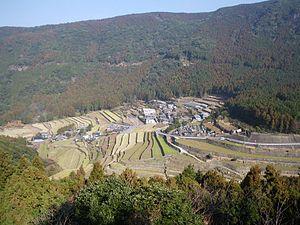
Unzen est une ville située dans la préfecture de Nagasaki, sur l'île de Kyūshū, au Japon.